Ulster and Delaware Railroad

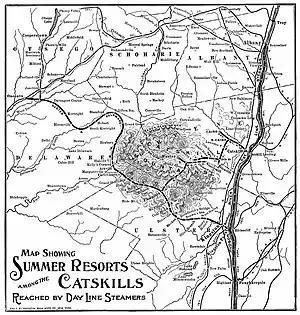
Map showing the U&D and the Catskill Mountain Railway

The U&D's peak year came in 1913, with 676,000 passengers carried up into the Catskills plus substantial amounts of freight. By the time of the Great Depression of 1929 and thereafter, most of the passenger traffic had been lost to private cars on improved highways, buses and shared limousines (called "hacks"); trucks had taken most of the non-commodity freight business; and the railroad was in serious financial trouble and a shadow of its former self. The New York Central acquired the failing U&D on February 1, 1932, under pressure from the Interstate Commerce Commission (see "Ulster and Delaware: Railroad Through The Catskills", by Gerald M. Best). In its latter years (the early 1950s) one morning train a day (except Sundays) ran on the route from Kingston to Phoenicia and Oneonta and one afternoon train in the east-bound direction ran from Oneonta back to Kingston. Passenger service on the route ended on March 31, 1954.